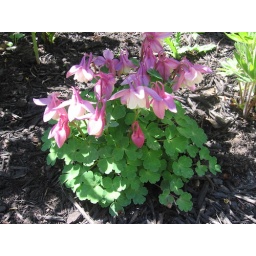
Our cute pink columbine blooming in the garden!